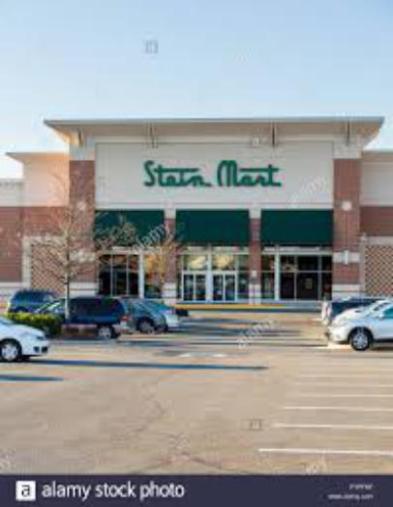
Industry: Others